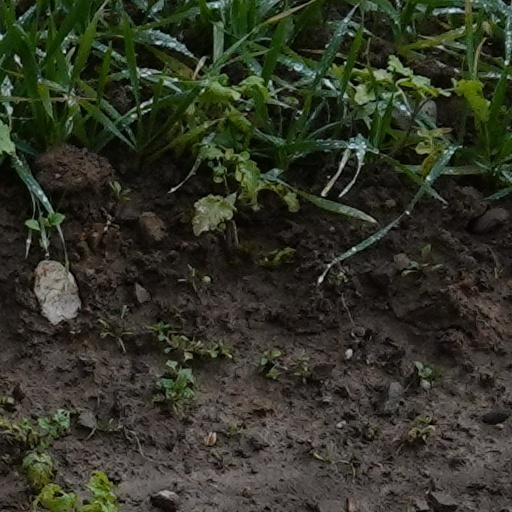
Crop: wheat